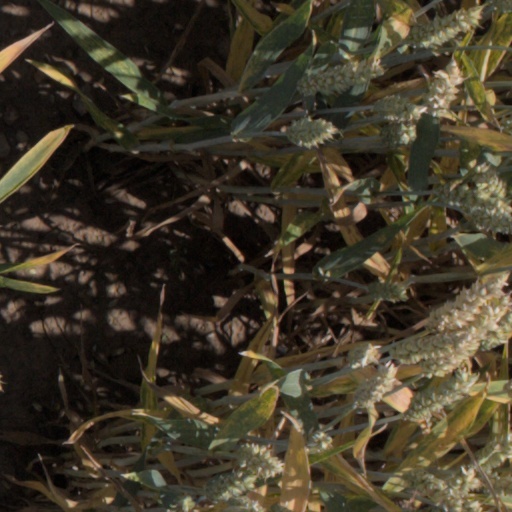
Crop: wheat